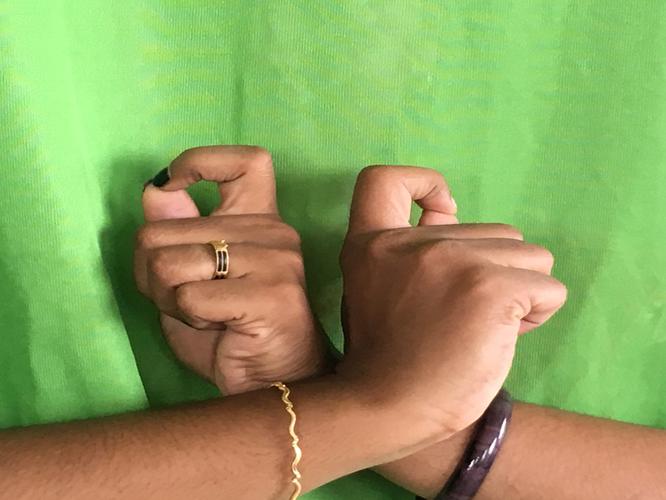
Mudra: Berunda
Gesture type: double_hand